2014 Florida State Seminoles football team

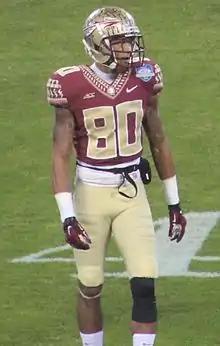
Wide receiver Rashad Greene

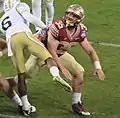
Tight end Nick O'Leary

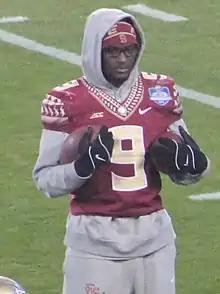
Runningback Karlos Williams

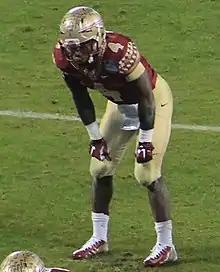
Runningback Dalvin Cook

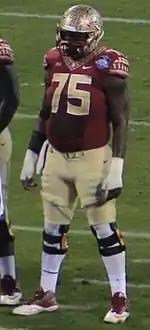
Offensive lineman Cameron Erving

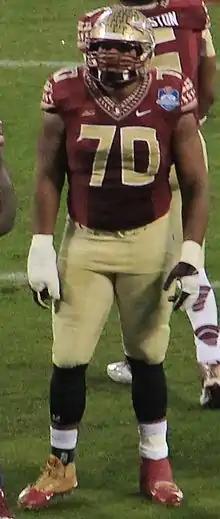
Offensive lineman Josue Matias

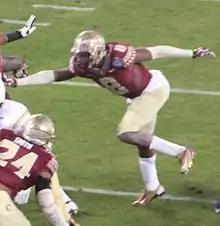
Safety Jalen Ramsey

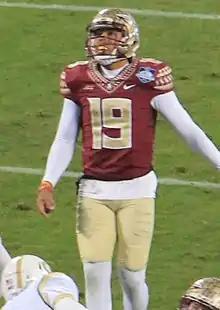
Kicker Roberto Aguayo

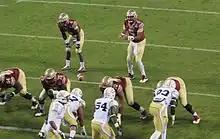
FSU on offense at the 2014 ACC Championship Game

Florida State football is broadcast on the Florida State University Seminoles Radio Network and the games are called by Gene Deckerhoff.